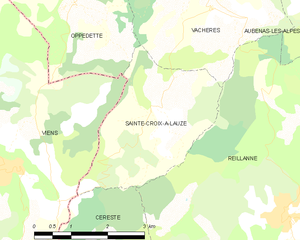
Carte des communes françaises: Sainte-Croix-à-Lauze
Sainte-Croix-à-Lauze est une commune française, située dans le département des Alpes-de-Haute-Provence en région Provence-Alpes-Côte d'Azur.